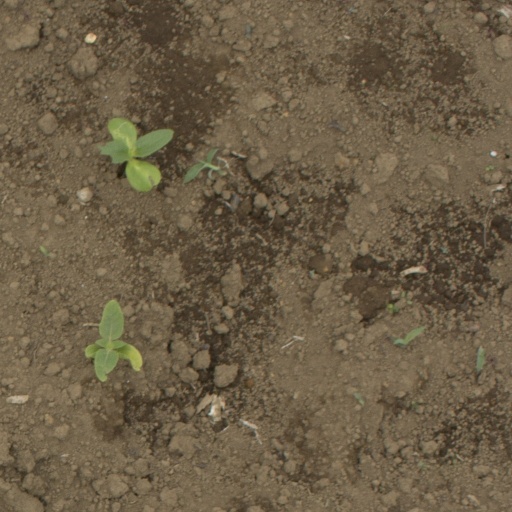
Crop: Jerusalem artichoke